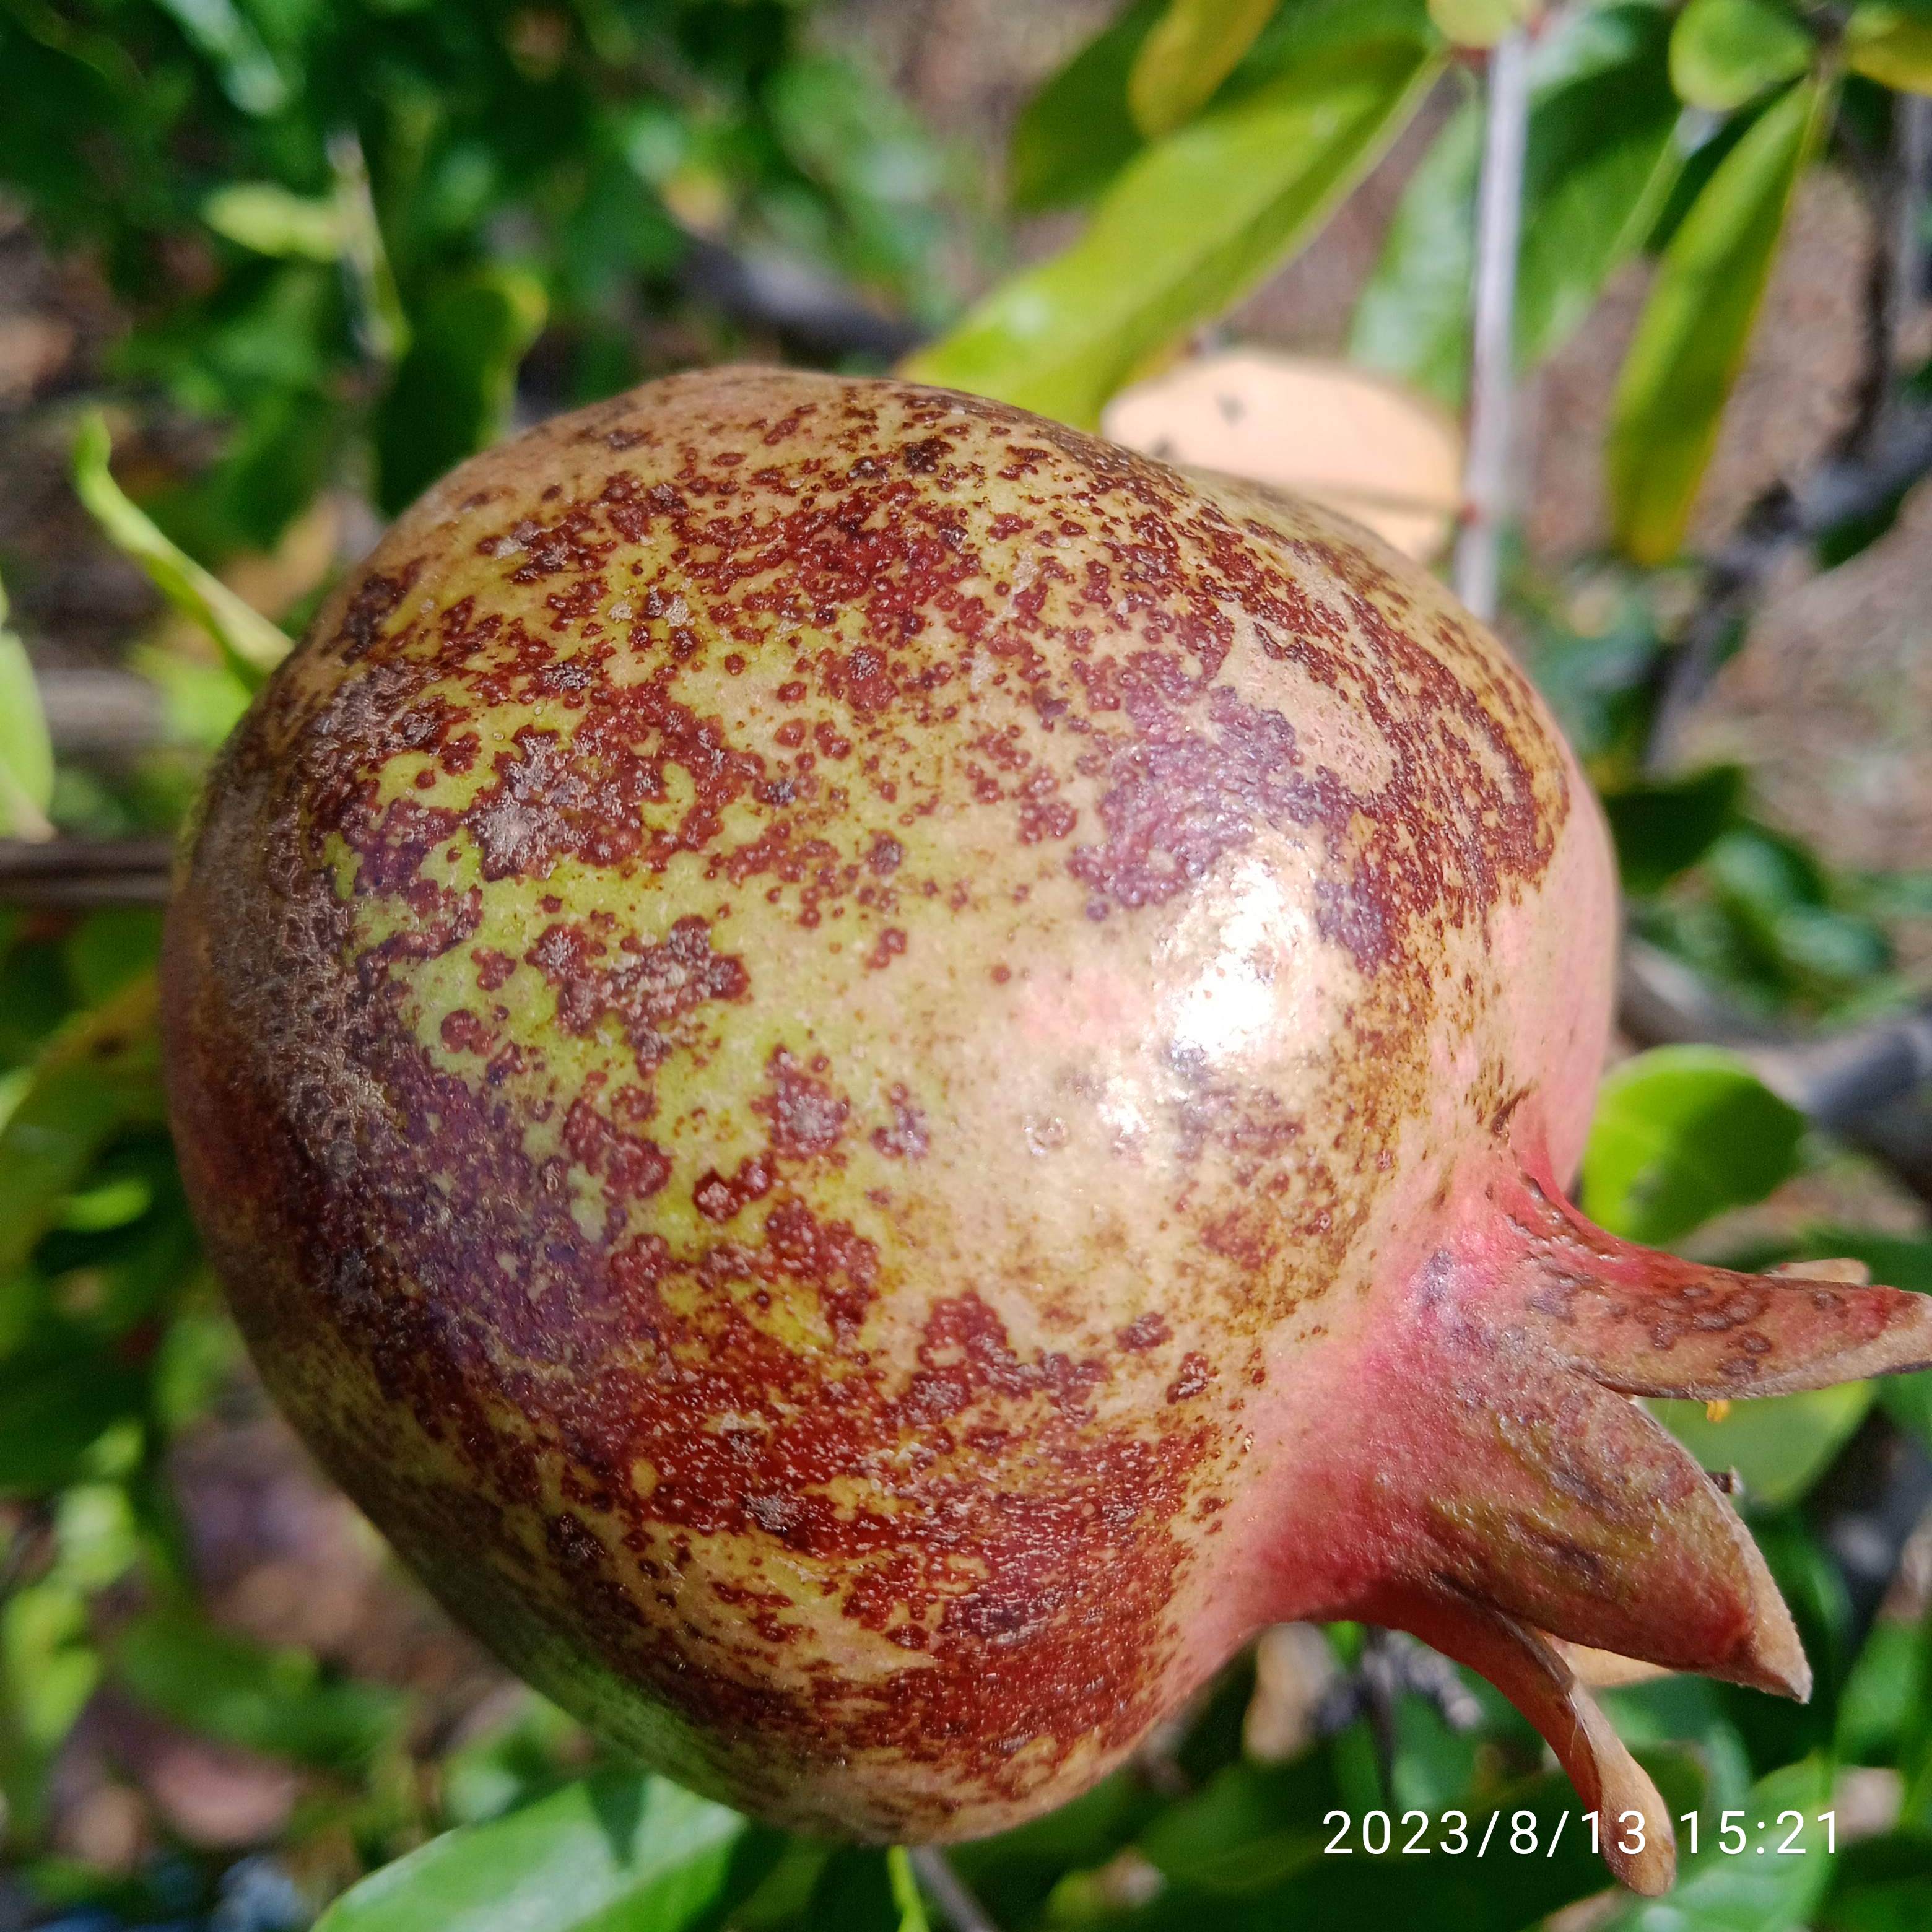
Label: Cercospora